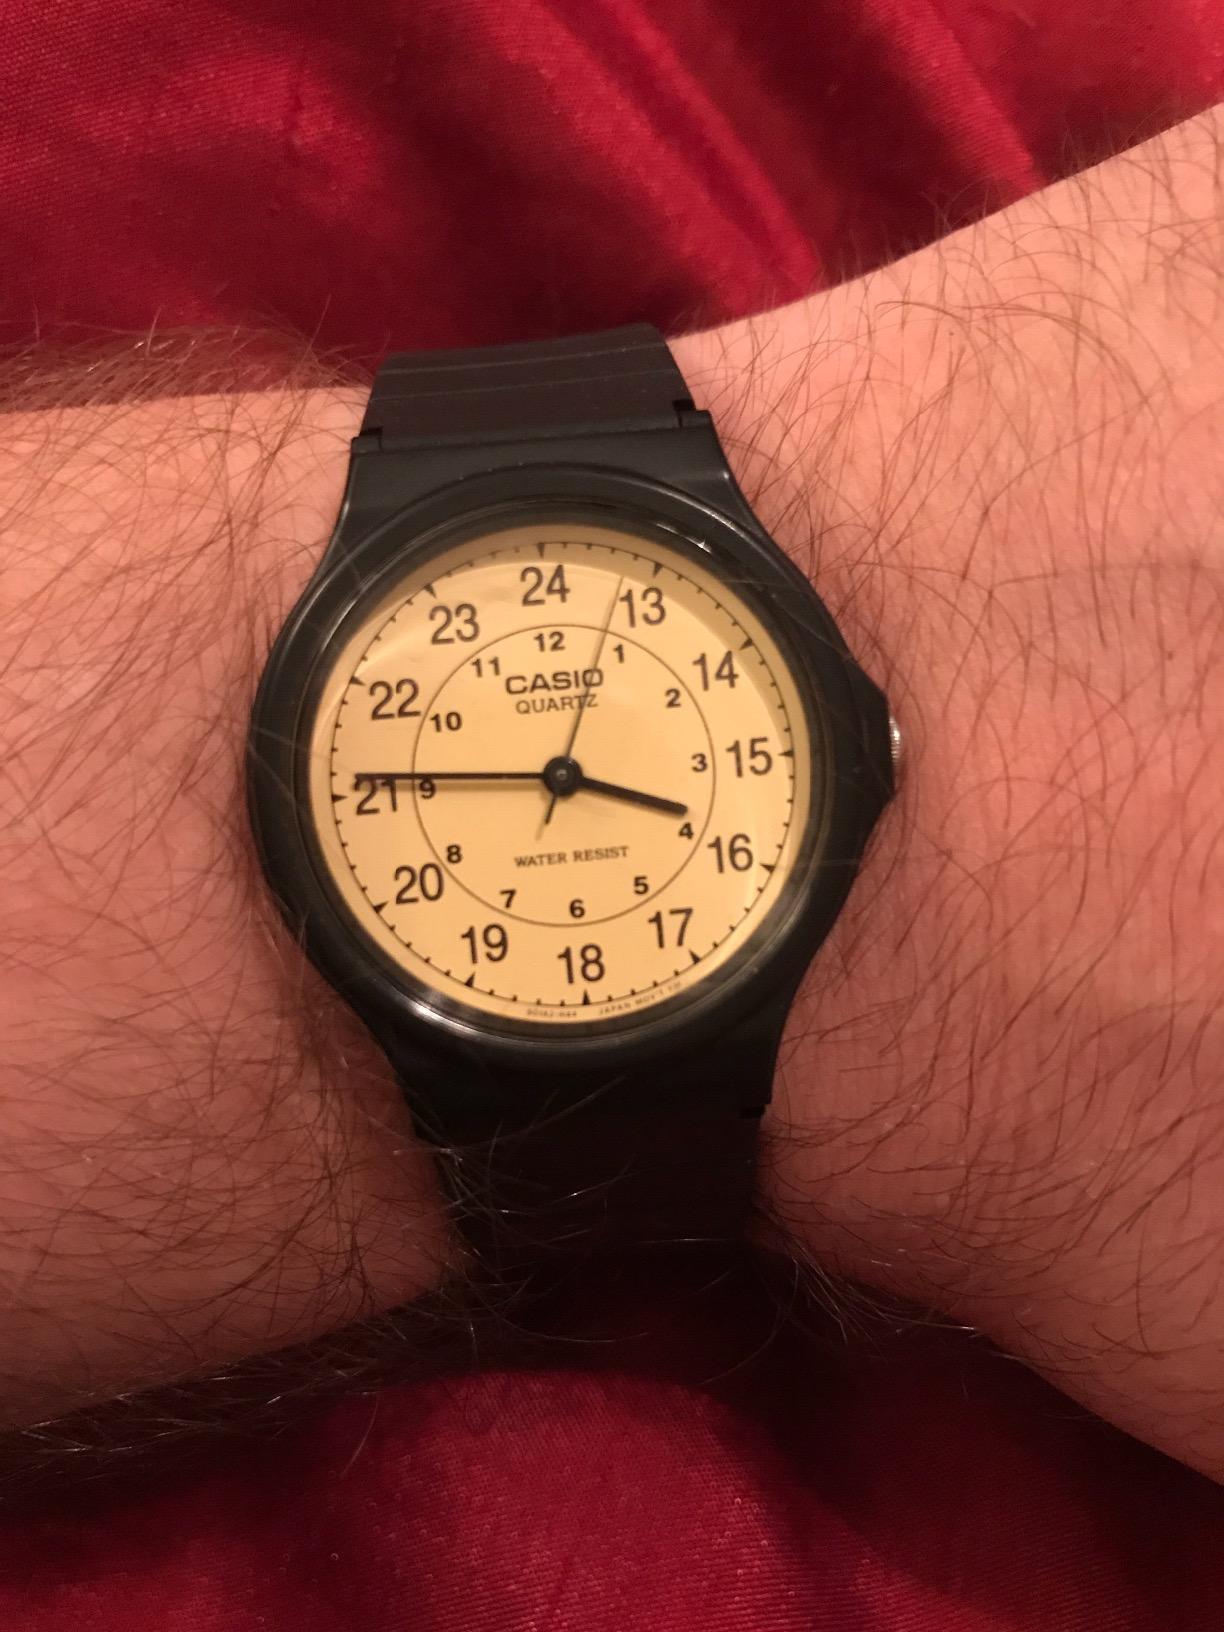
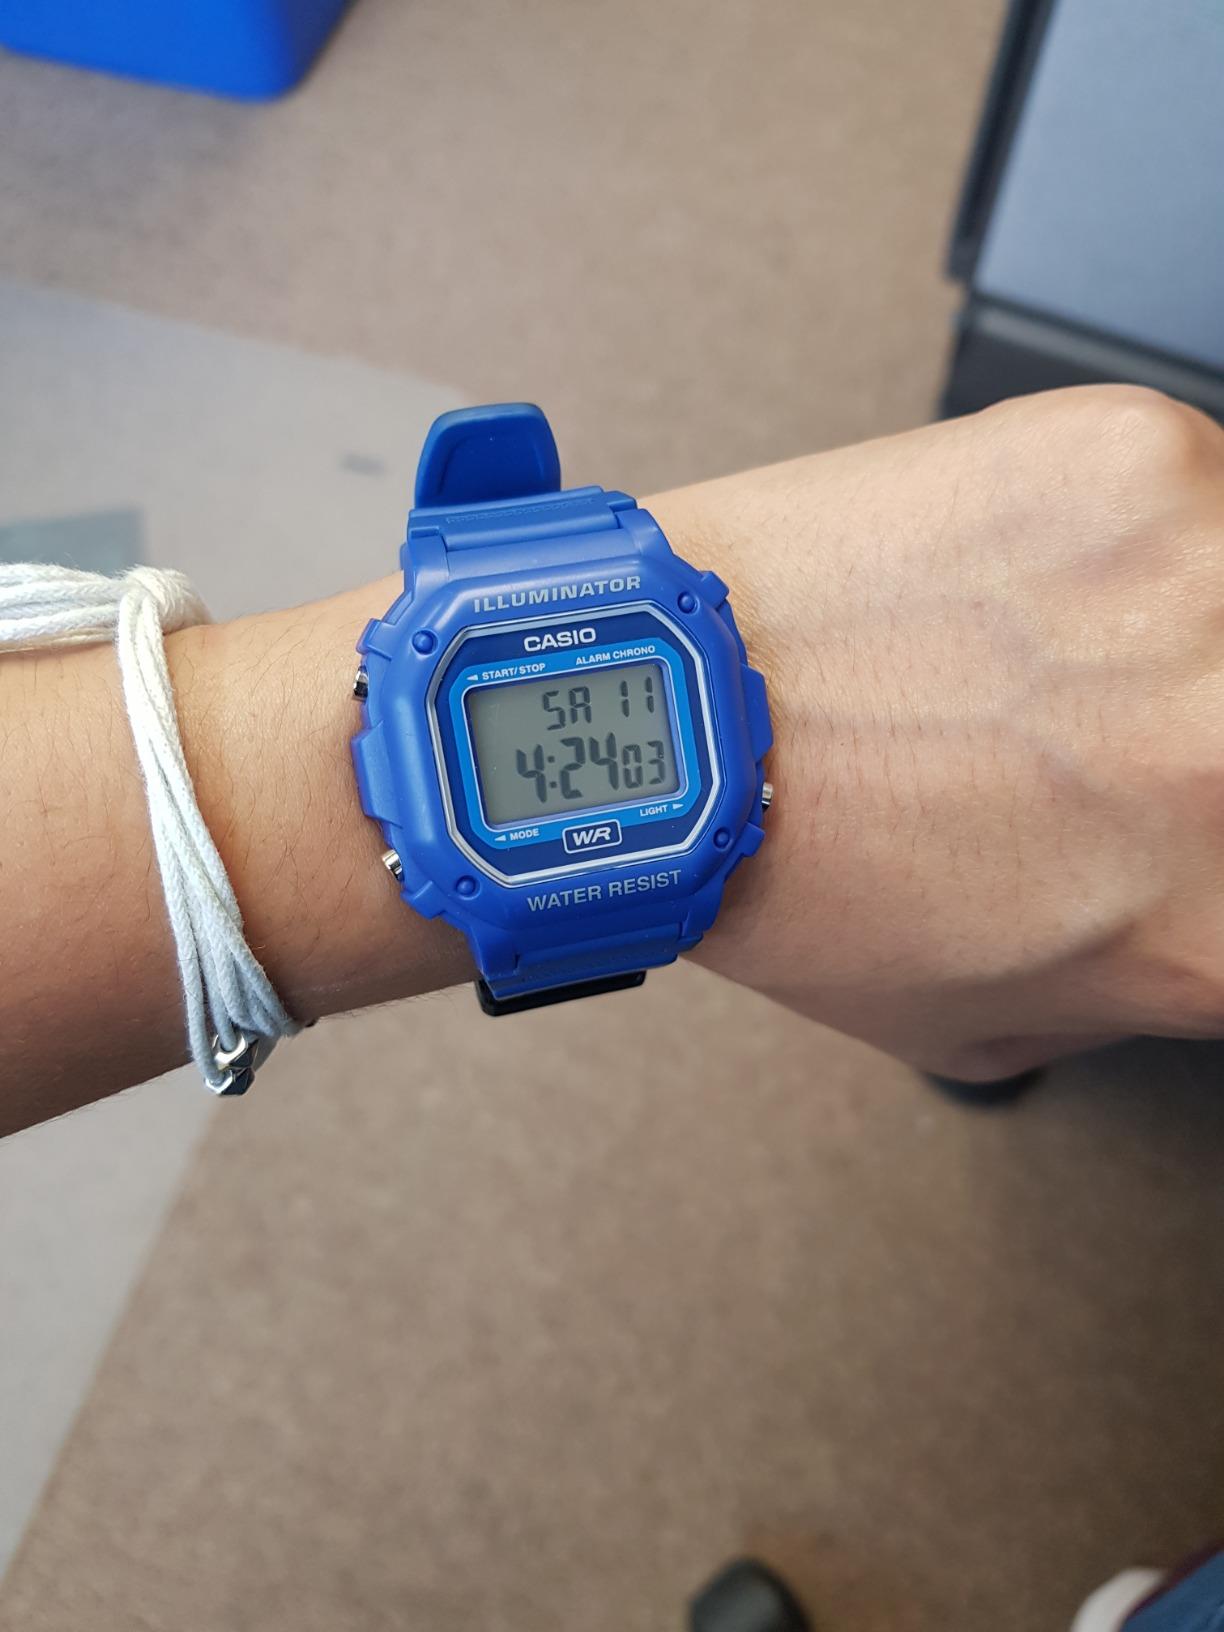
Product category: accessories_watch
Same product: no